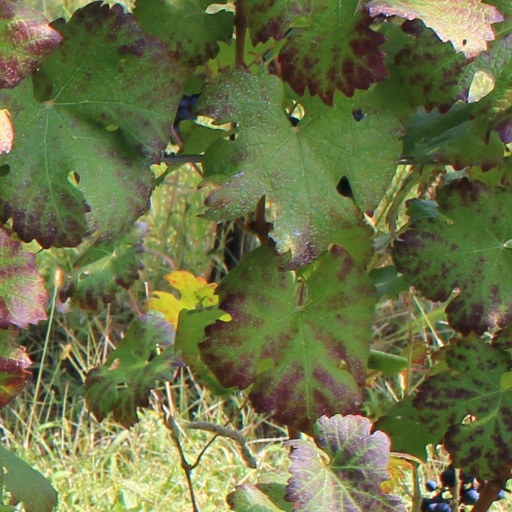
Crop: grape